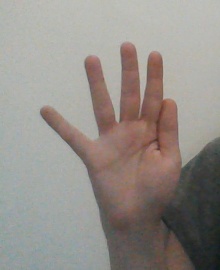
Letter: sheen